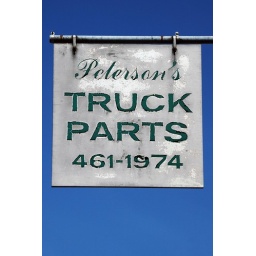
The great truck parts shop in the sky